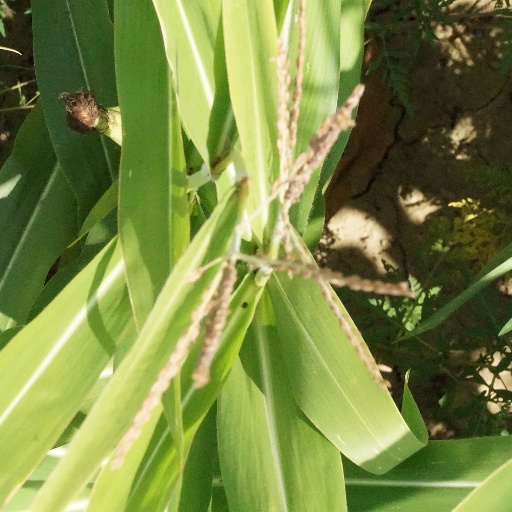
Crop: maize; corn